Seismic data acquisition

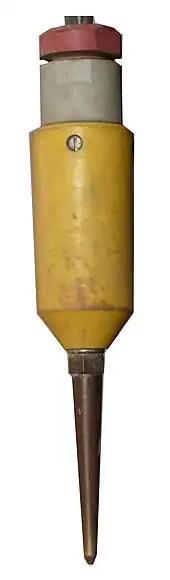
Geophone SM-24

"Vibratory sources" (also known as Vibroseis) are the most commonly used seismic sources in the oil and gas industry. An aspect that sets this type of source apart from explosives or other sources is that it offers direct control over the seismic signal transmitted into the subsurface i.e. energy can be transmitted into the subsurface over a known range of frequencies over a specified period of time. Vibratory sources typically host trucks that are mounted with heavy plates which repeatedly hit the ground to transmit seismic energy to the subsurface. The figure on the right shows one such Vibroseis, known as the "Nomad 90". Vibratory sources are often employed where vast areas need to be explored and where the acquisition region does not feature densely populated or densely vegetated areas; highly varying topography also inhibits the employment of vibratory sources. Additionally, wet regions are also suboptimal for vibratory source use since these trucks are extremely heavy and hence tend to damage property in wet terrains.